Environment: real
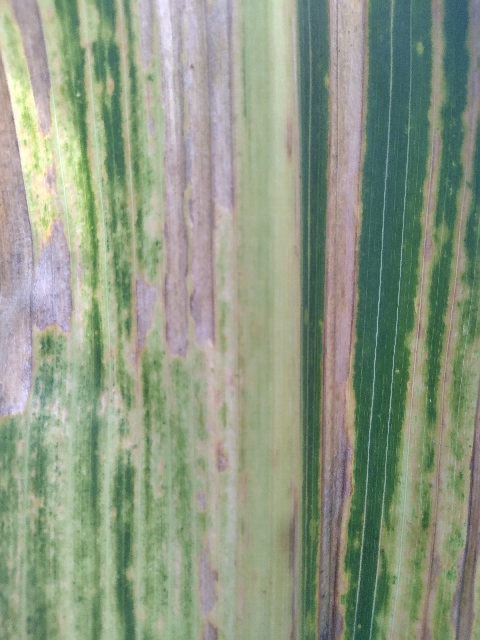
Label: lethal_necrosis